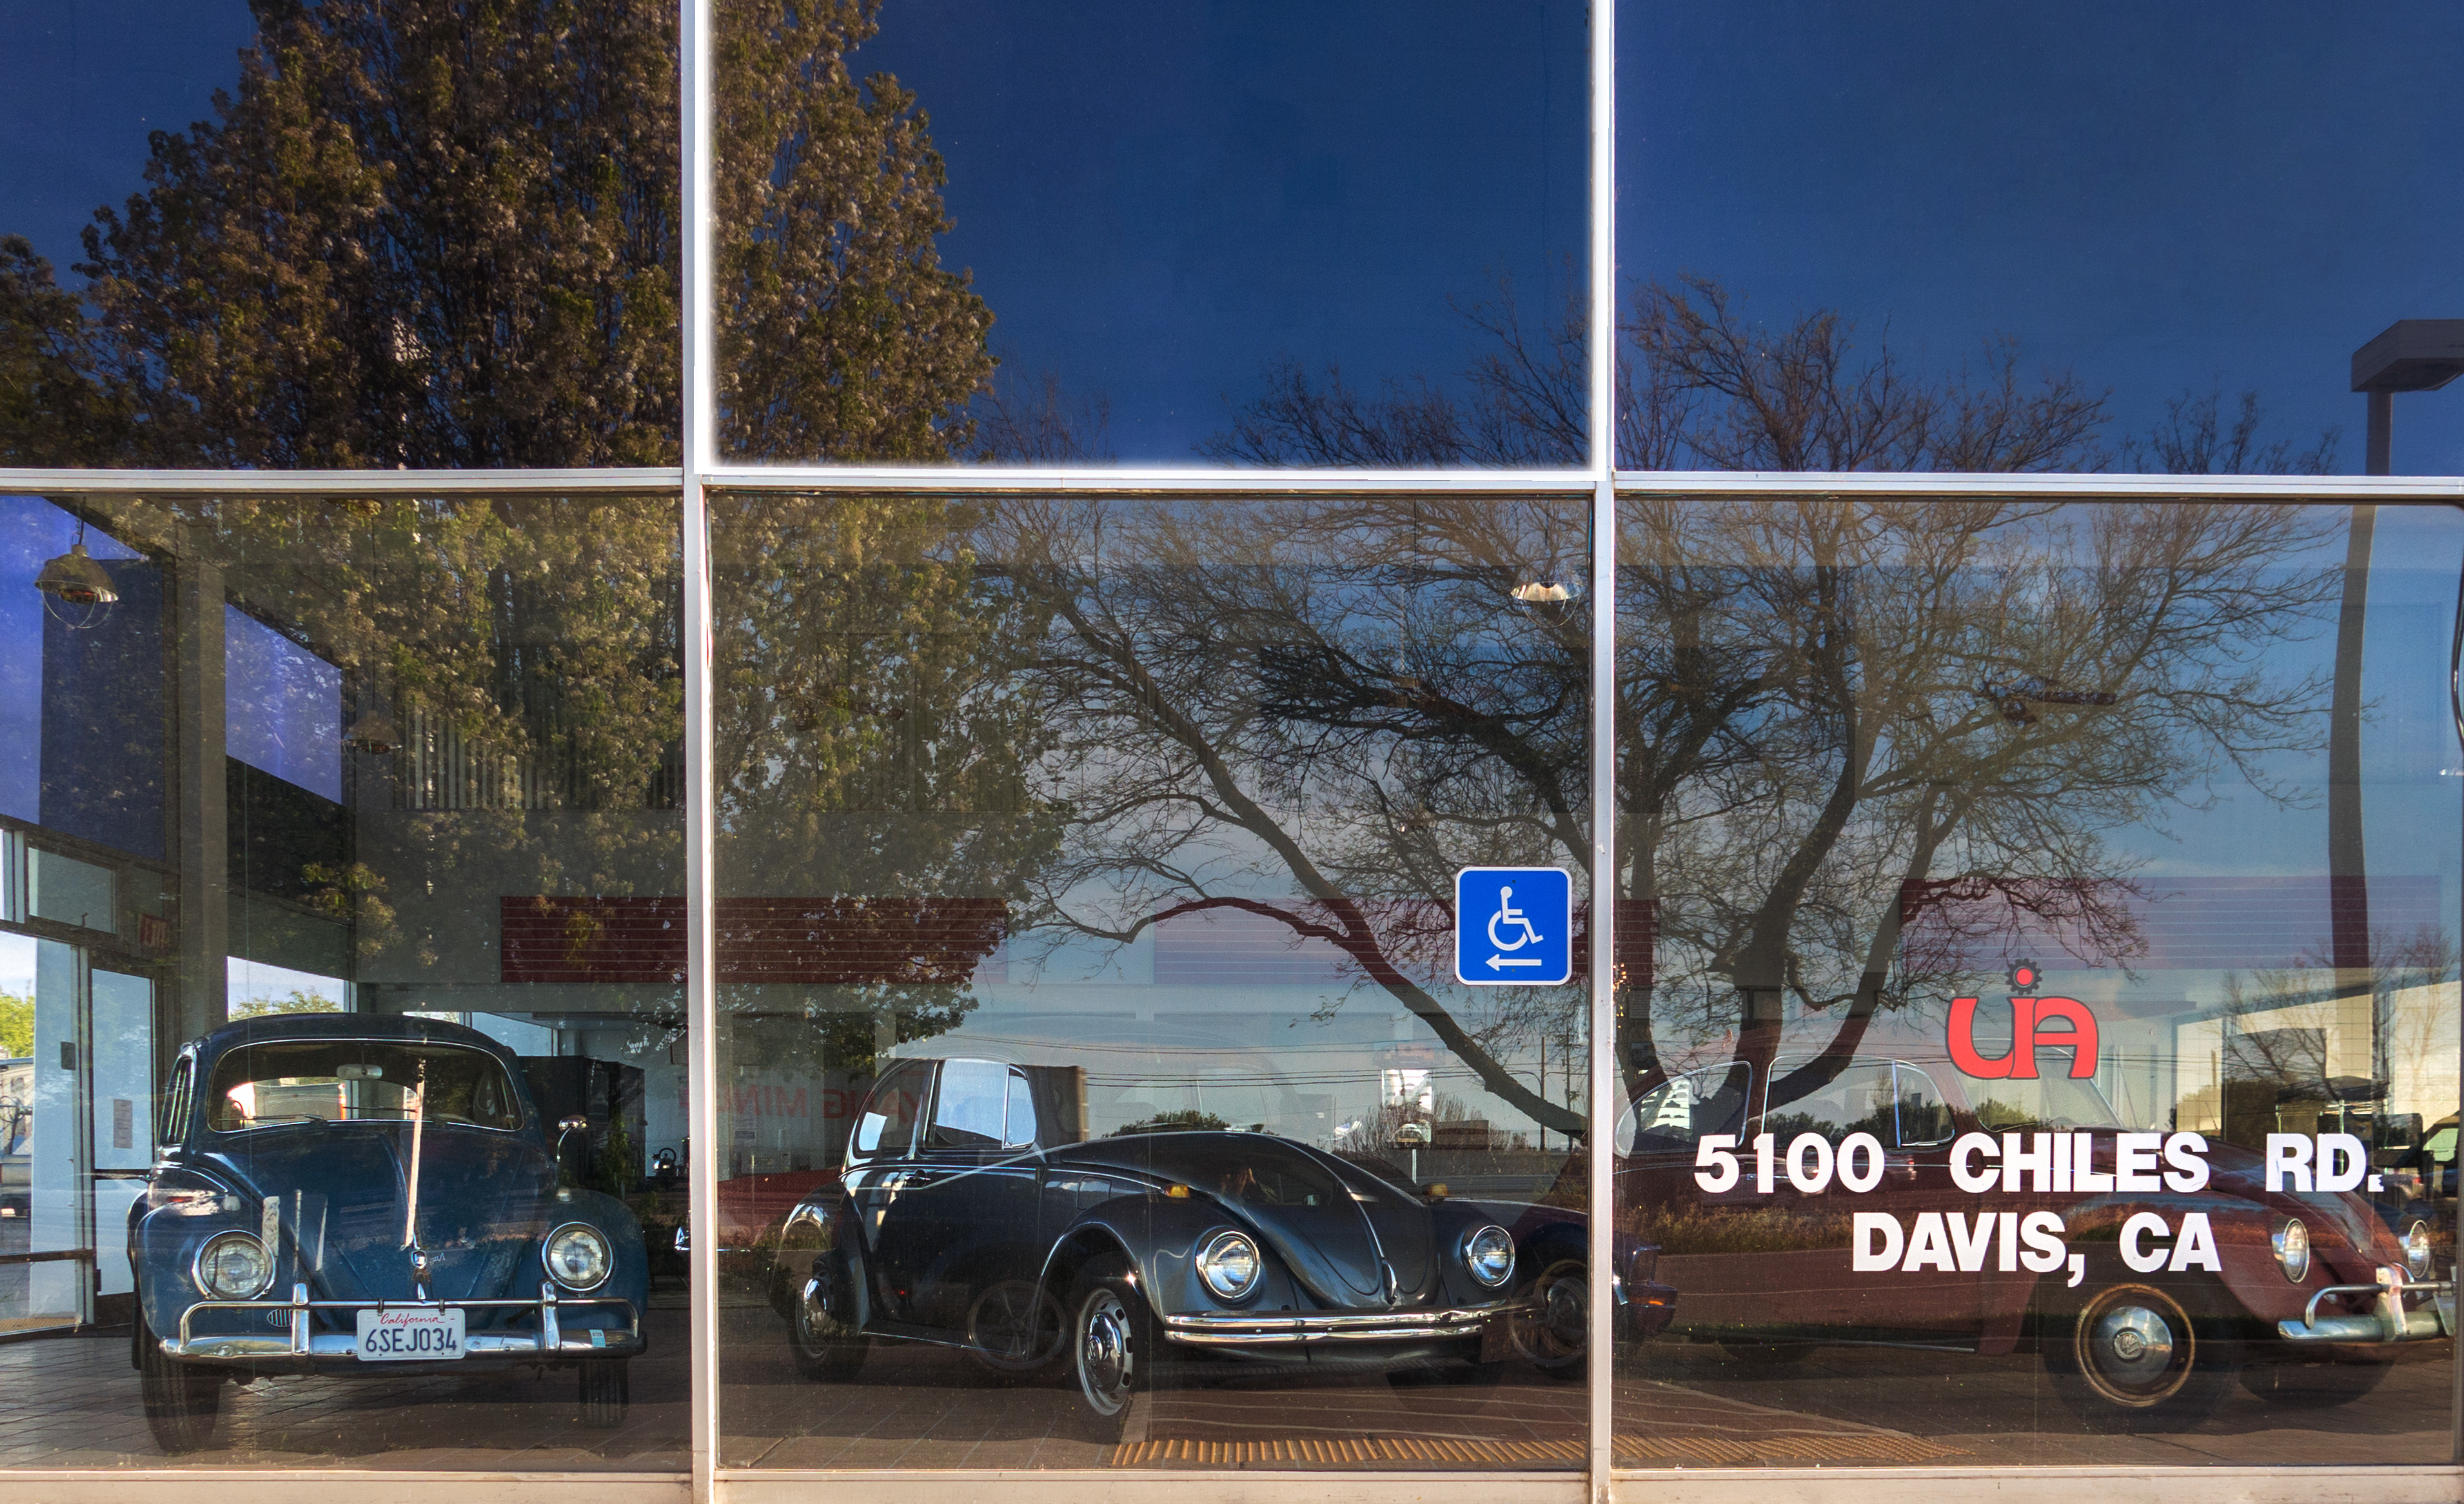
volkswagen, transport, reflection, vehicle, facade, yolocounty, davis, aircooled, showroom, residential area